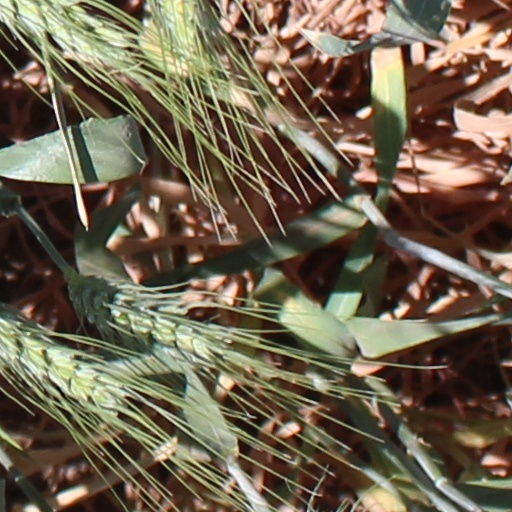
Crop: wheat